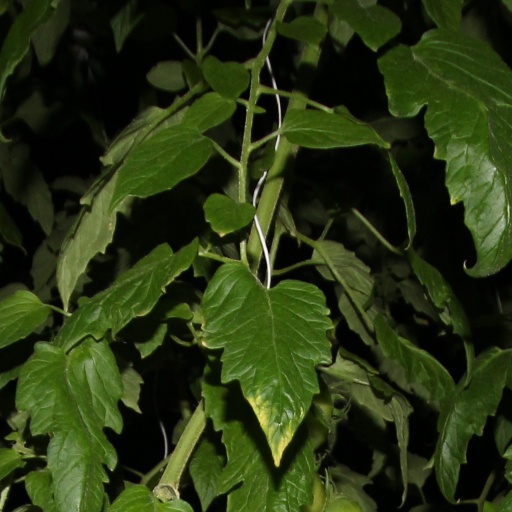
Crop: tomato